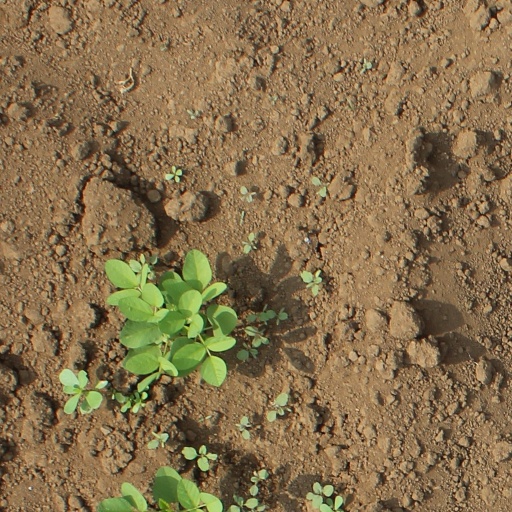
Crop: soybean